Transport in Reading, Berkshire

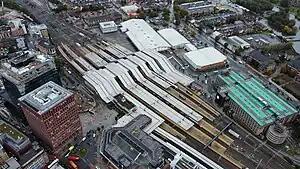
Aerial view of Reading Station taken in October 2023

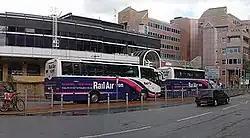
RailAir coaches on the service to Heathrow Airport outside Reading station

Reading is a major junction point on the National Rail system, and as a consequence Reading station is a major transfer point as well as serving heavy originating and terminating traffic. Plans have been agreed to rebuild Reading station, with grade separation of some conflicting traffic flows and extra platforms, to relieve severe congestion at this station.